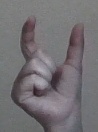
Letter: nun